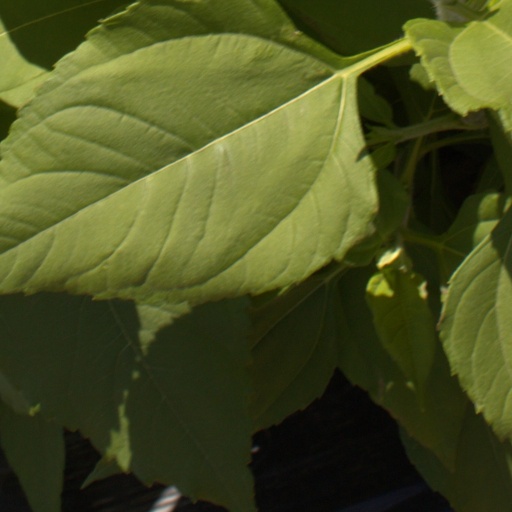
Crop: Jerusalem artichoke